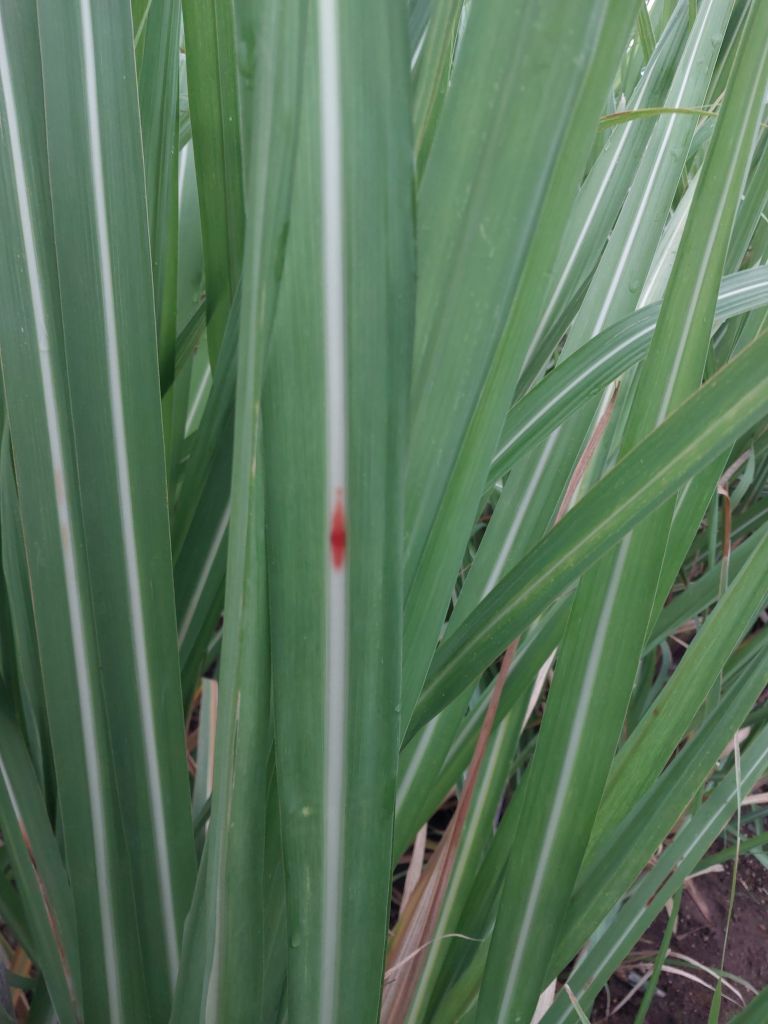
Label: Brown Spot